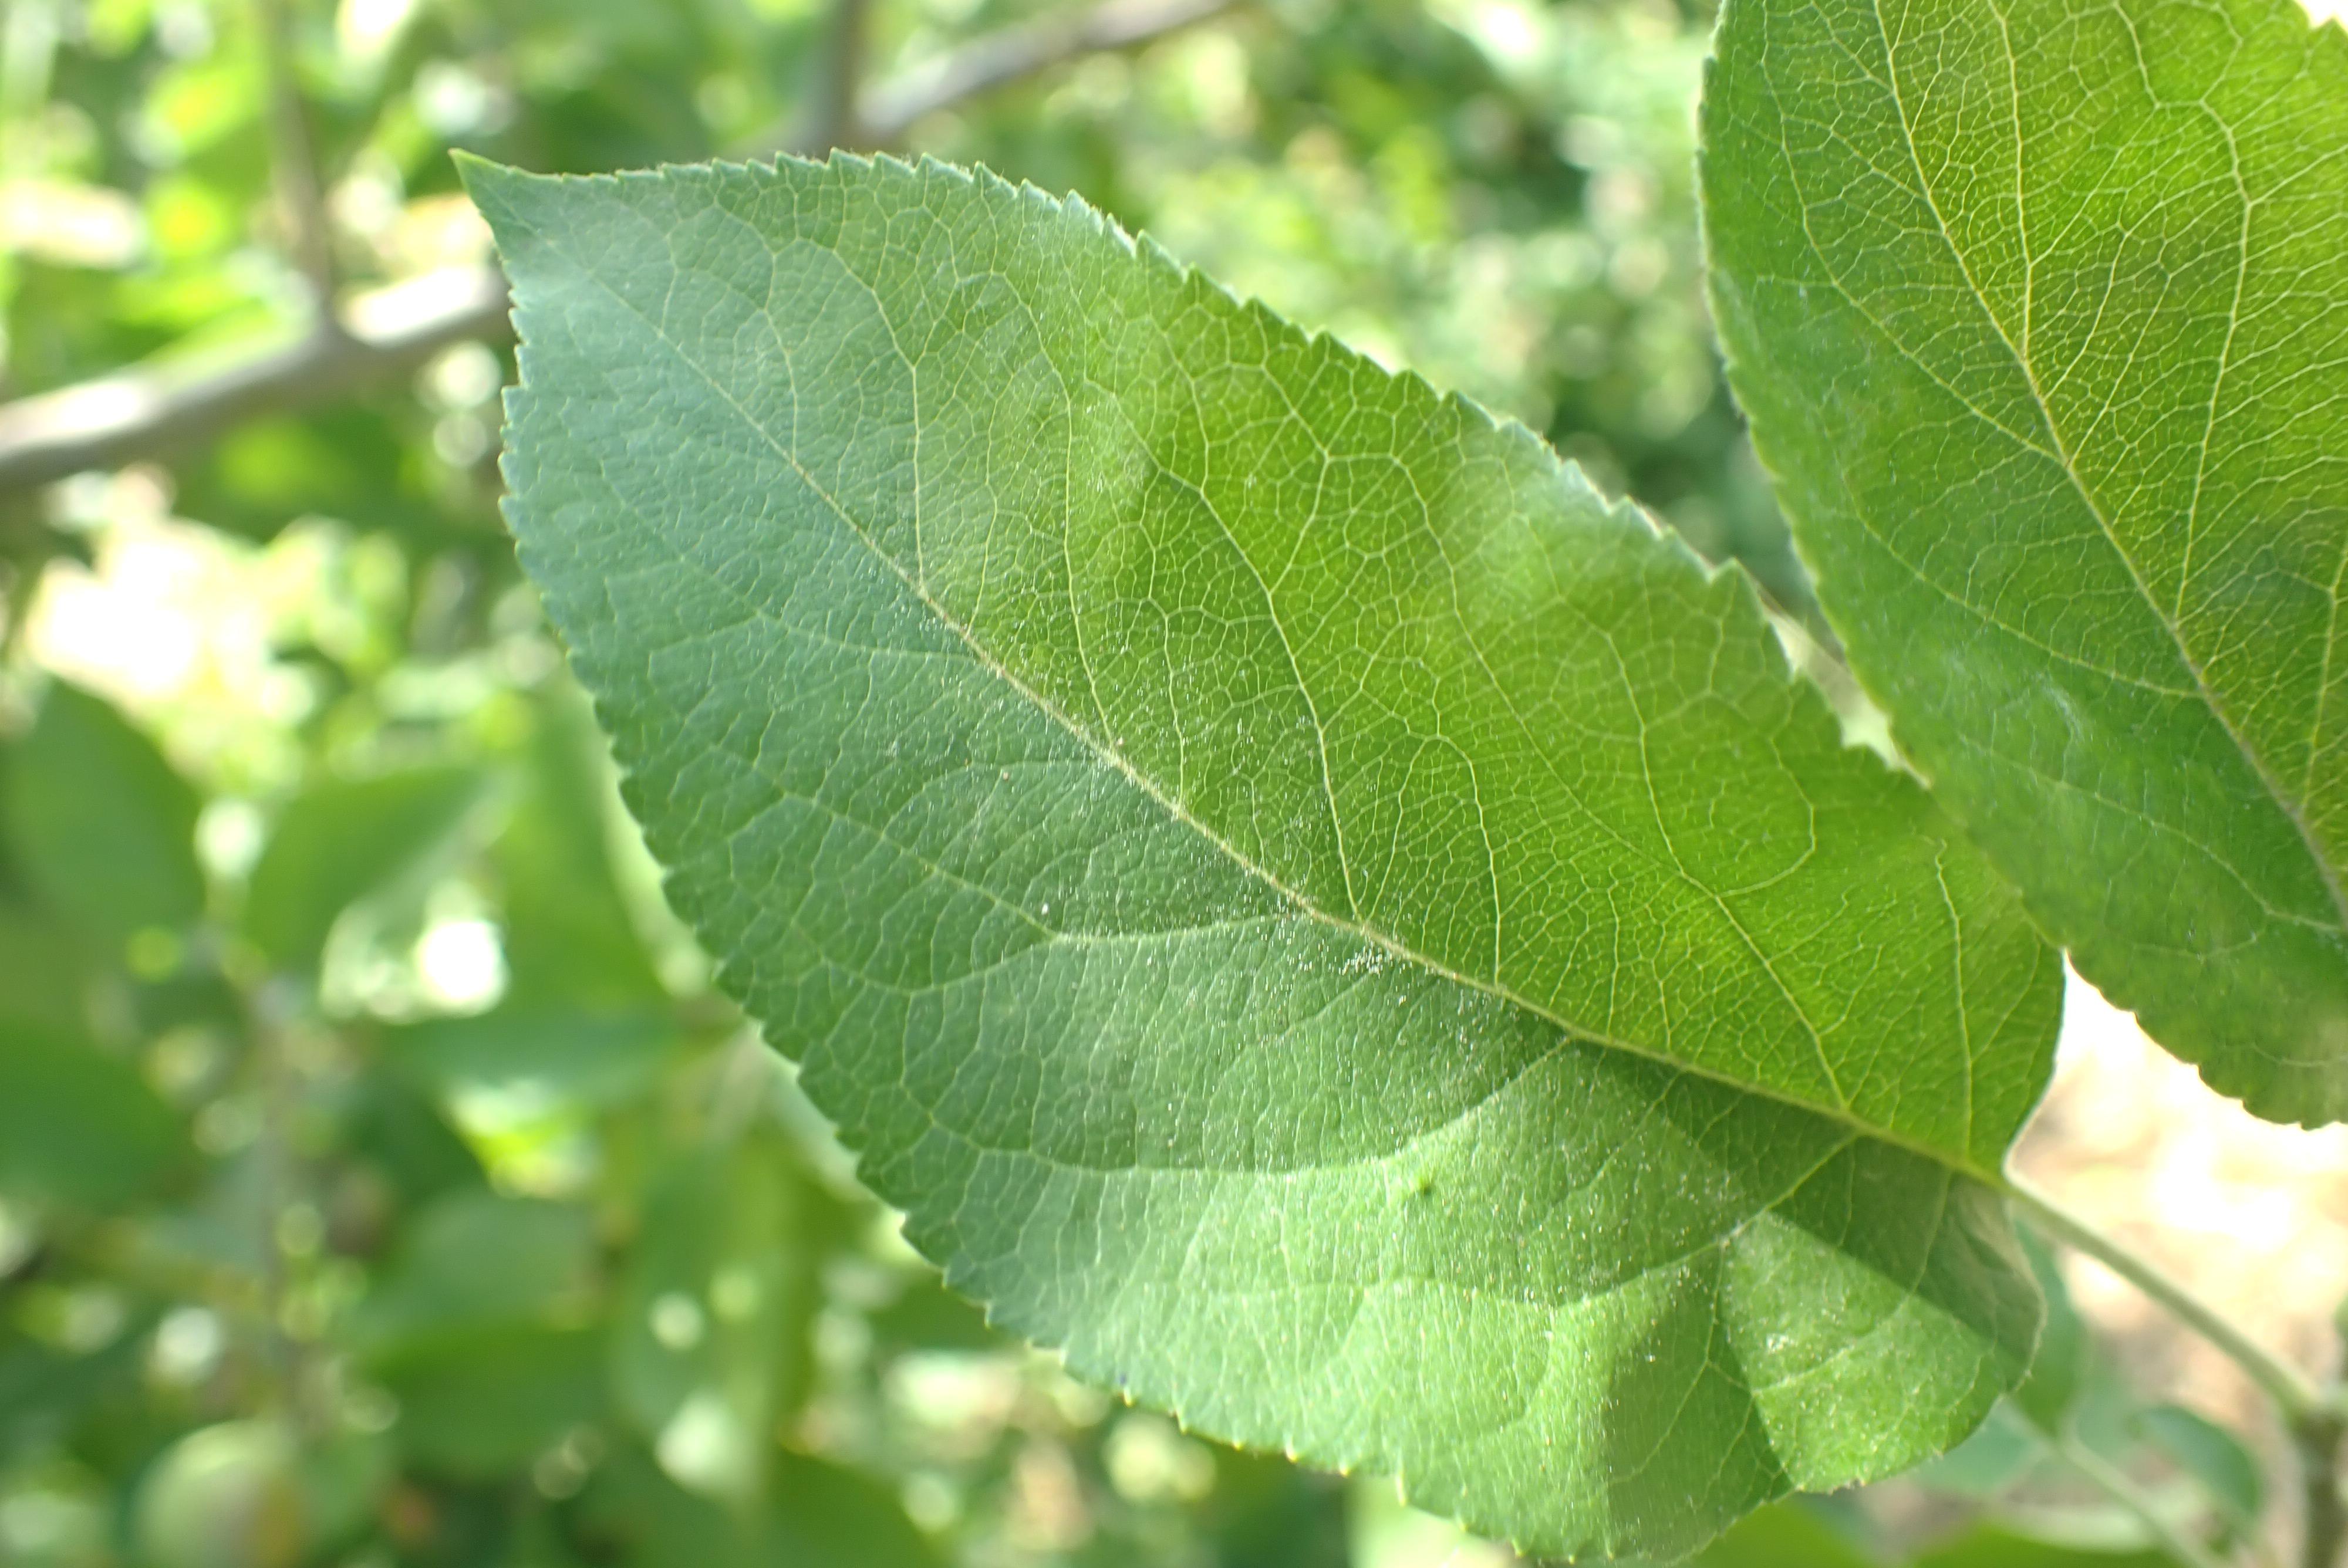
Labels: healthy